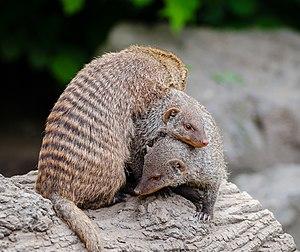
La Mangouste rayée est une mangouste répandue en Afrique centrale et Afrique de l'est.